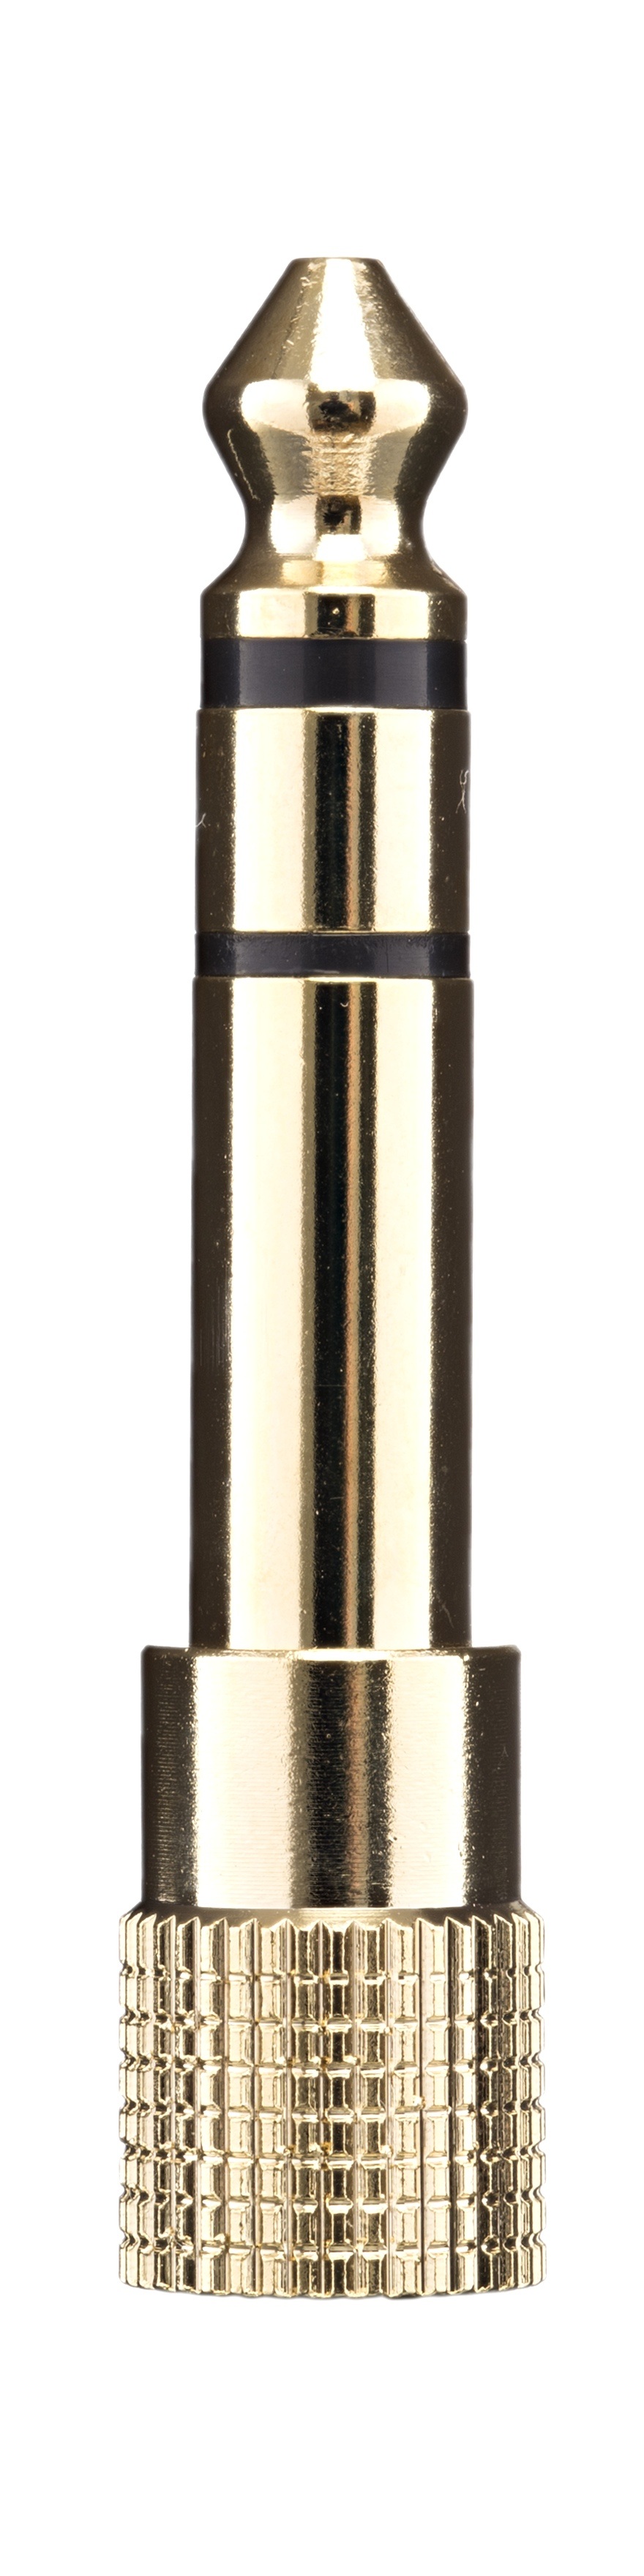
wire, golden, metal, link, lighting, modern, material, electronic, product, gold, brass, audio, sound, jack, connect, socket, electric, input, plug, connector, gold audio jack, audio jack, interconnect